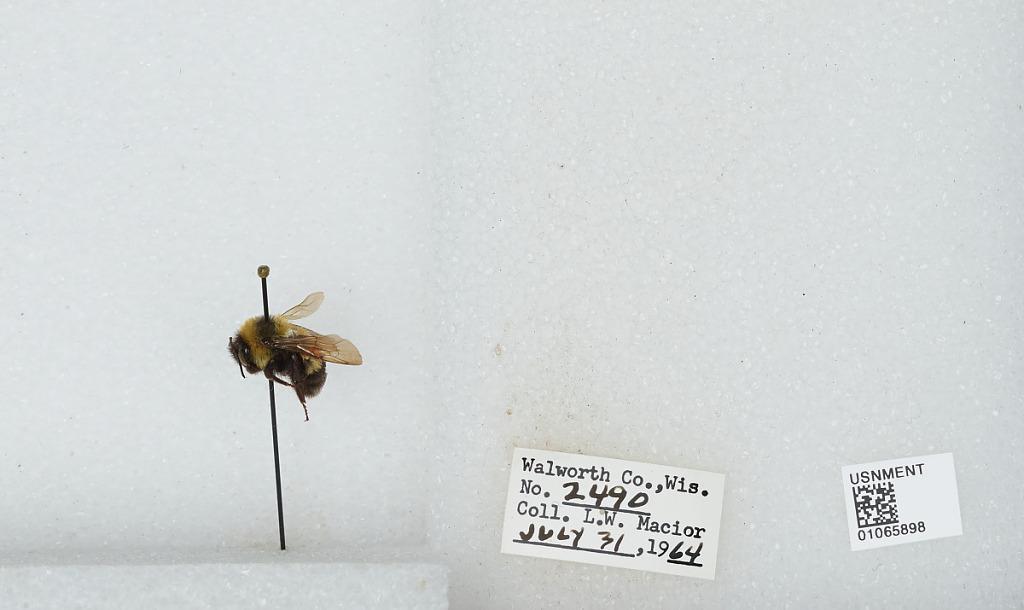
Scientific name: Bombus (Bombus) affinis Cresson
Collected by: L. Macior
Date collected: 1964-7-31
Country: United States
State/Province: Wisconsin
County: Walworth
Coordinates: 42.67, -88.54